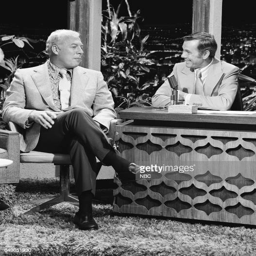
actor during an interview with comedian